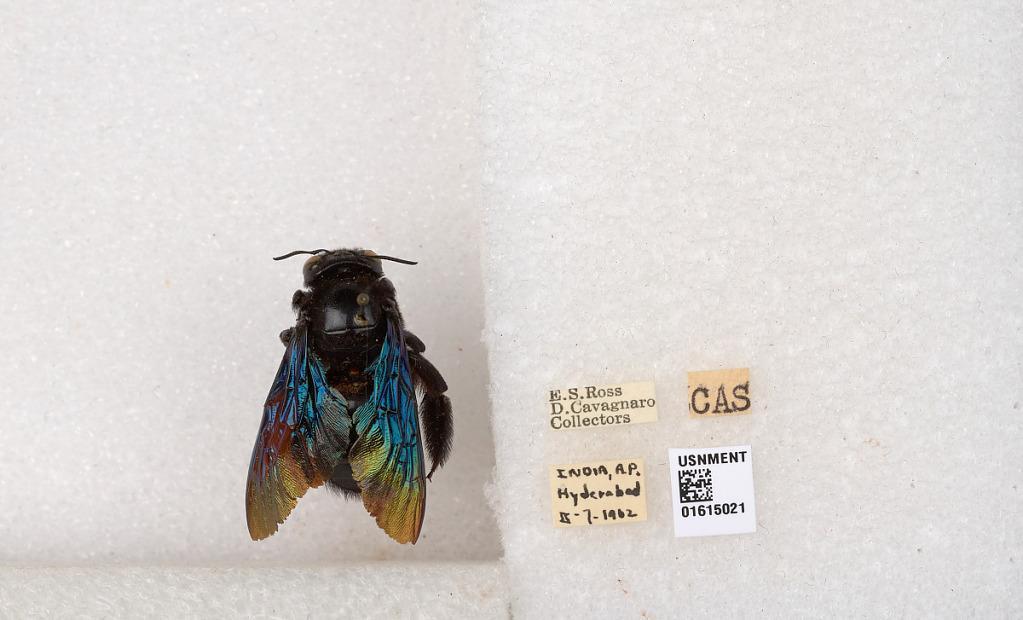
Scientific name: Xylocopa (Biluna) auripennis auripennis Lepeletier
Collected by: E. Ross & D. Cavagnaro
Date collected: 1962-2-7
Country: India
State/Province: Andhra Pradesh
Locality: Hyderabad
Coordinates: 17.3396, 78.4032